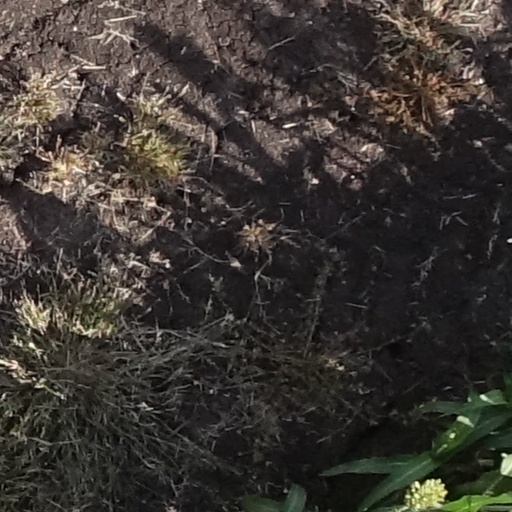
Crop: sorghum